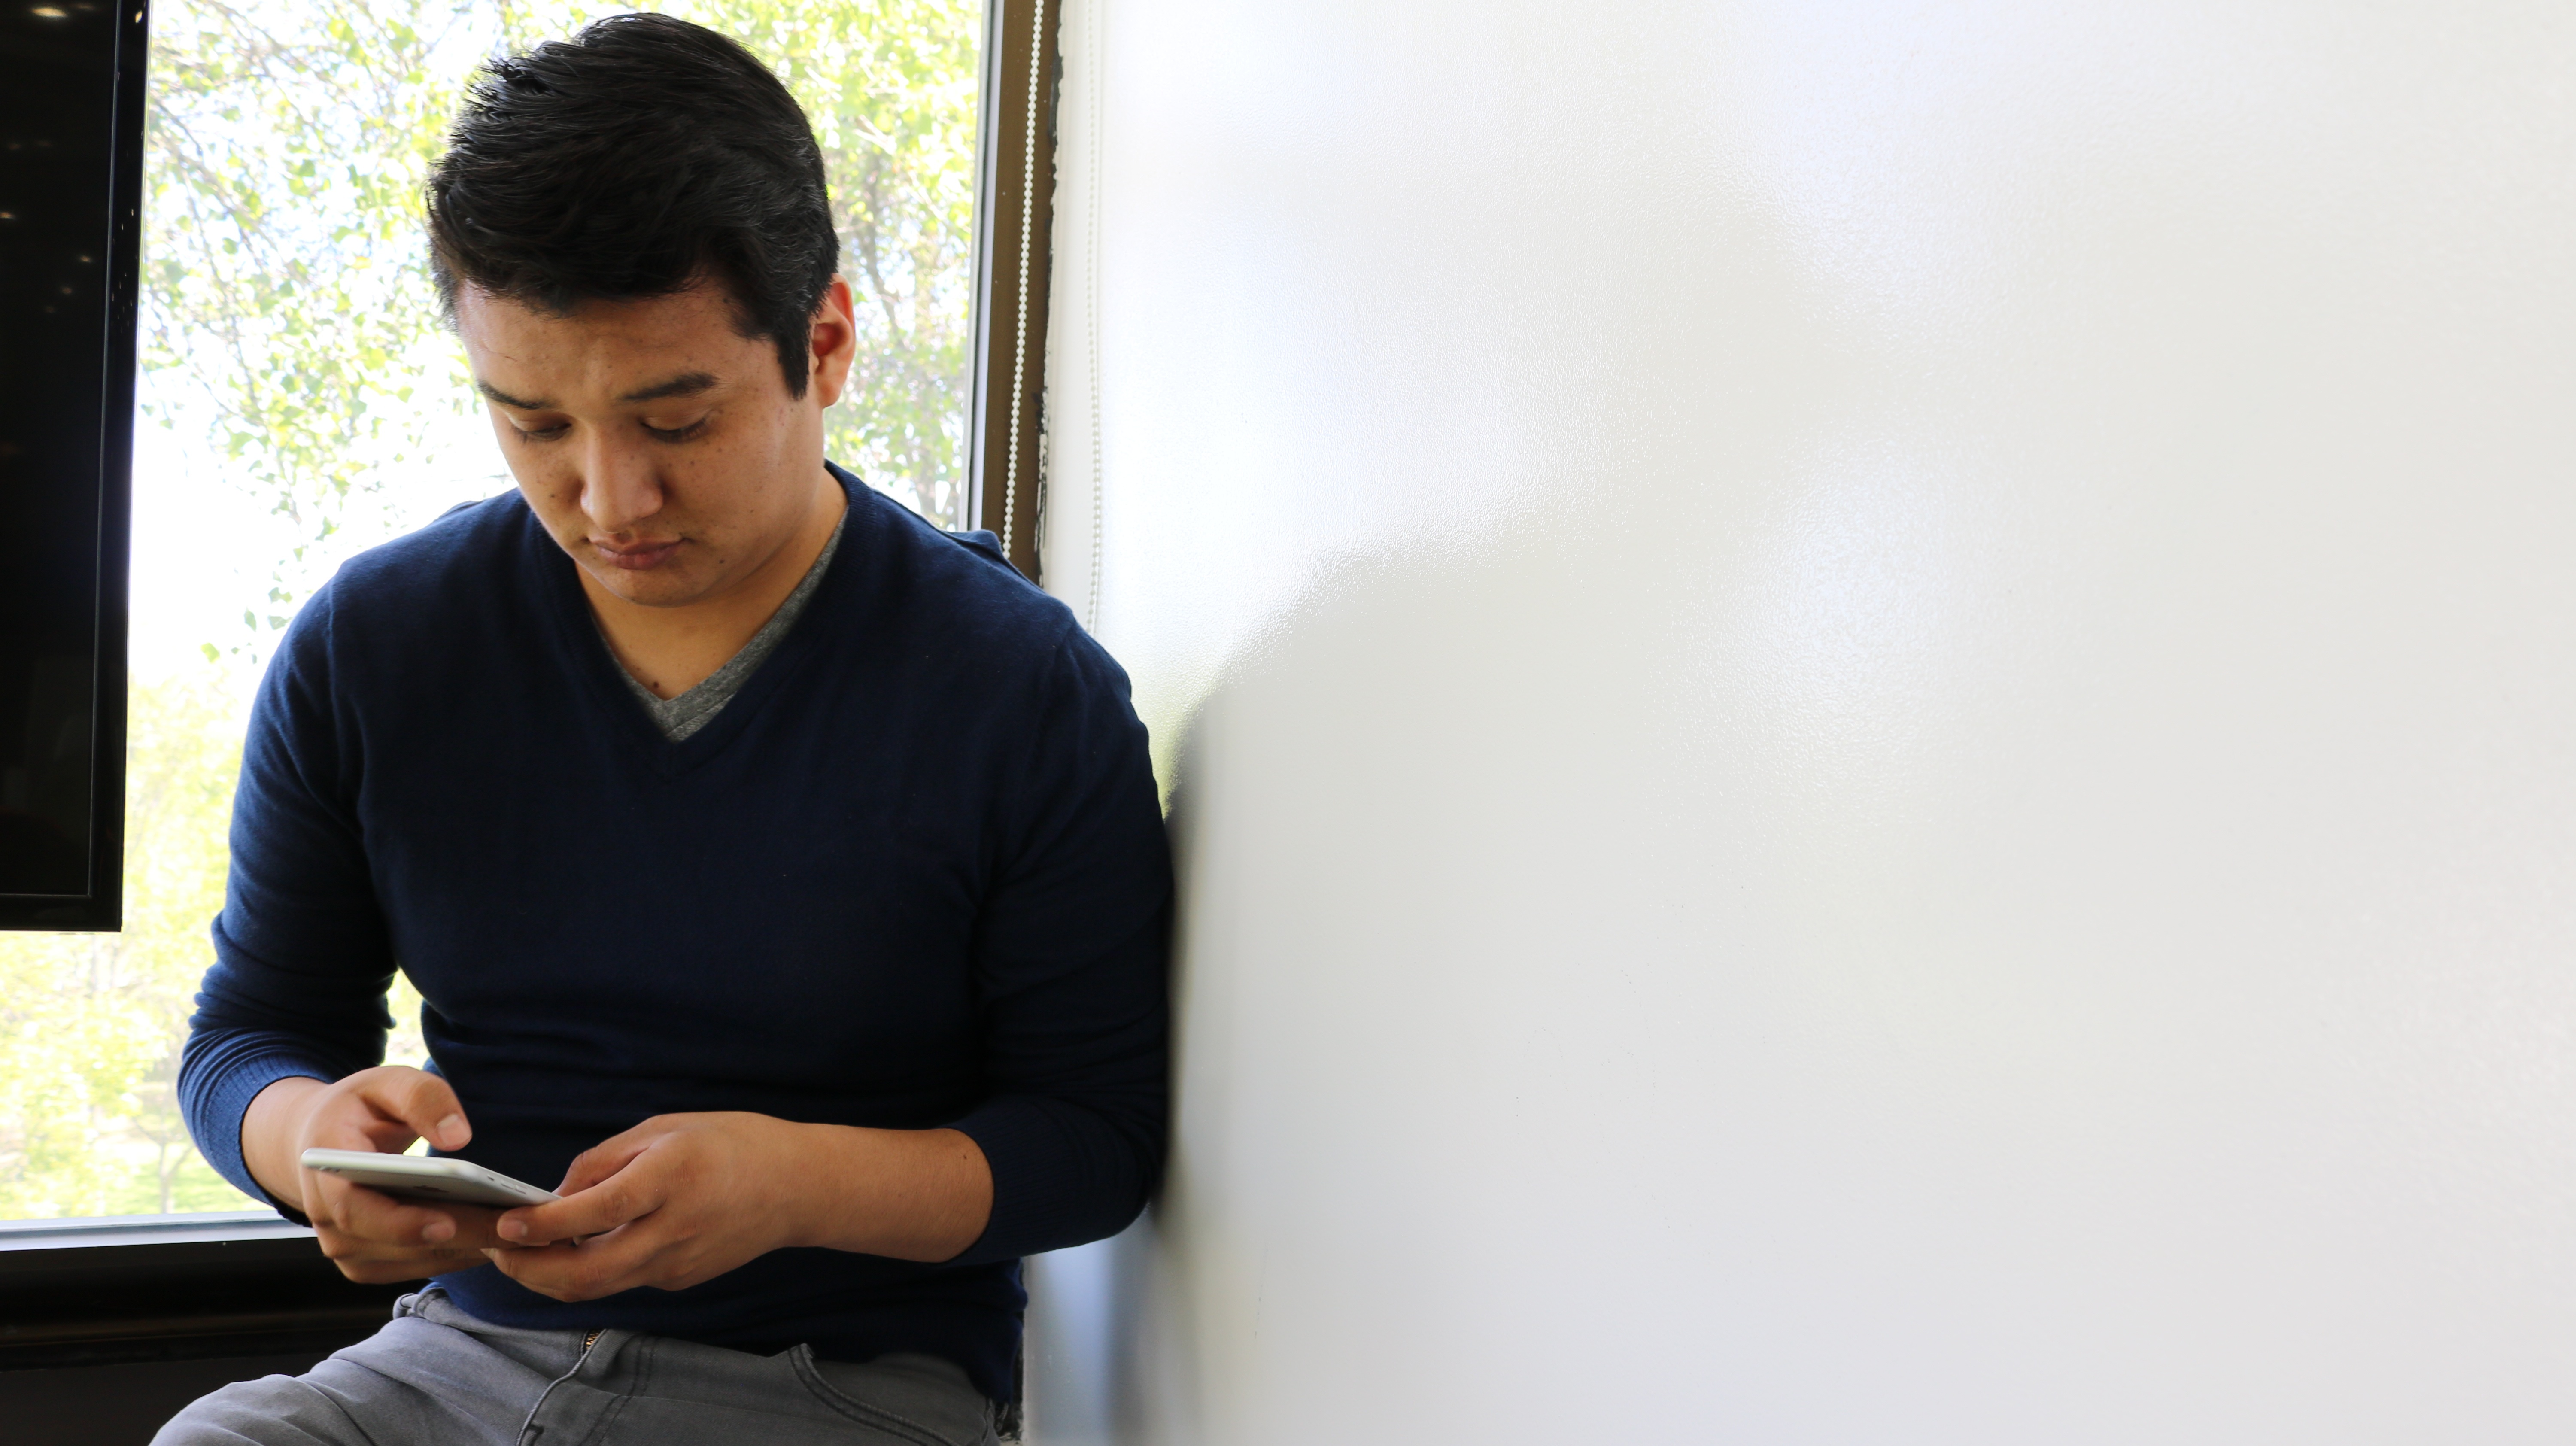
person, conversation, sense